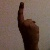
The image shows a hand gesture representing the number 1 in Indian Sign Language.